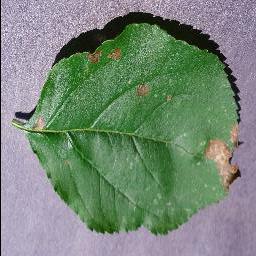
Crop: apple
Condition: black_rot